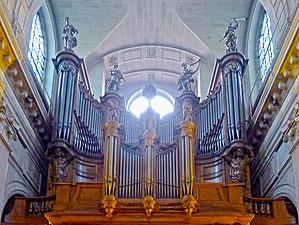
Église Saint-Nicolas-du-Chardonnet (orgue de tribune) - Paris V
François Thierry est l’ultime représentant, à la troisième génération, de cette dynastie majeure de la facture d’orgue parisienne, la famille Thierry.
Cette liste prend en compte les orgues de Paris classés uniquement, au titre objet ou immeuble, que ce soit pour leur buffet ou leur partie instrumentale et répertoriés dans la base Palissy des Monuments historiques de France. La section Reprises recense les modifications les plus importantes. Dans certains cas le classement du buffet intègre également la tribune. À défaut de précision, le classement est réputé acquis au titre objet mais les initiales I.D. signifient au titre Immeuble par Destination et I. au titre Immeuble.